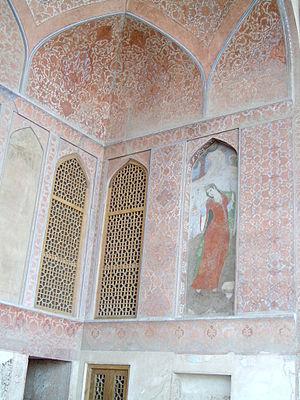
L'Ali Qapou est un palais de cinq étages donnant sur la Meidan-e Chah d'Ispahan, en Iran. Il a été construit au XVIIᵉ siècle, en face de la mosquée du Cheikh Lotfallah.